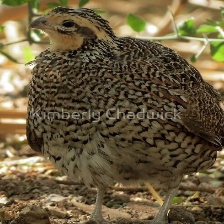
Species: MASKED BOBWHITE
Scientific name: COLINUS VIRGINIANUS RIDGWAYI
ImageNet parent category: quail